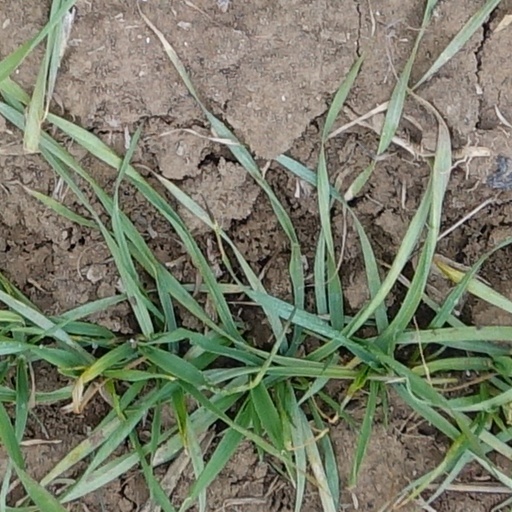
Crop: wheat